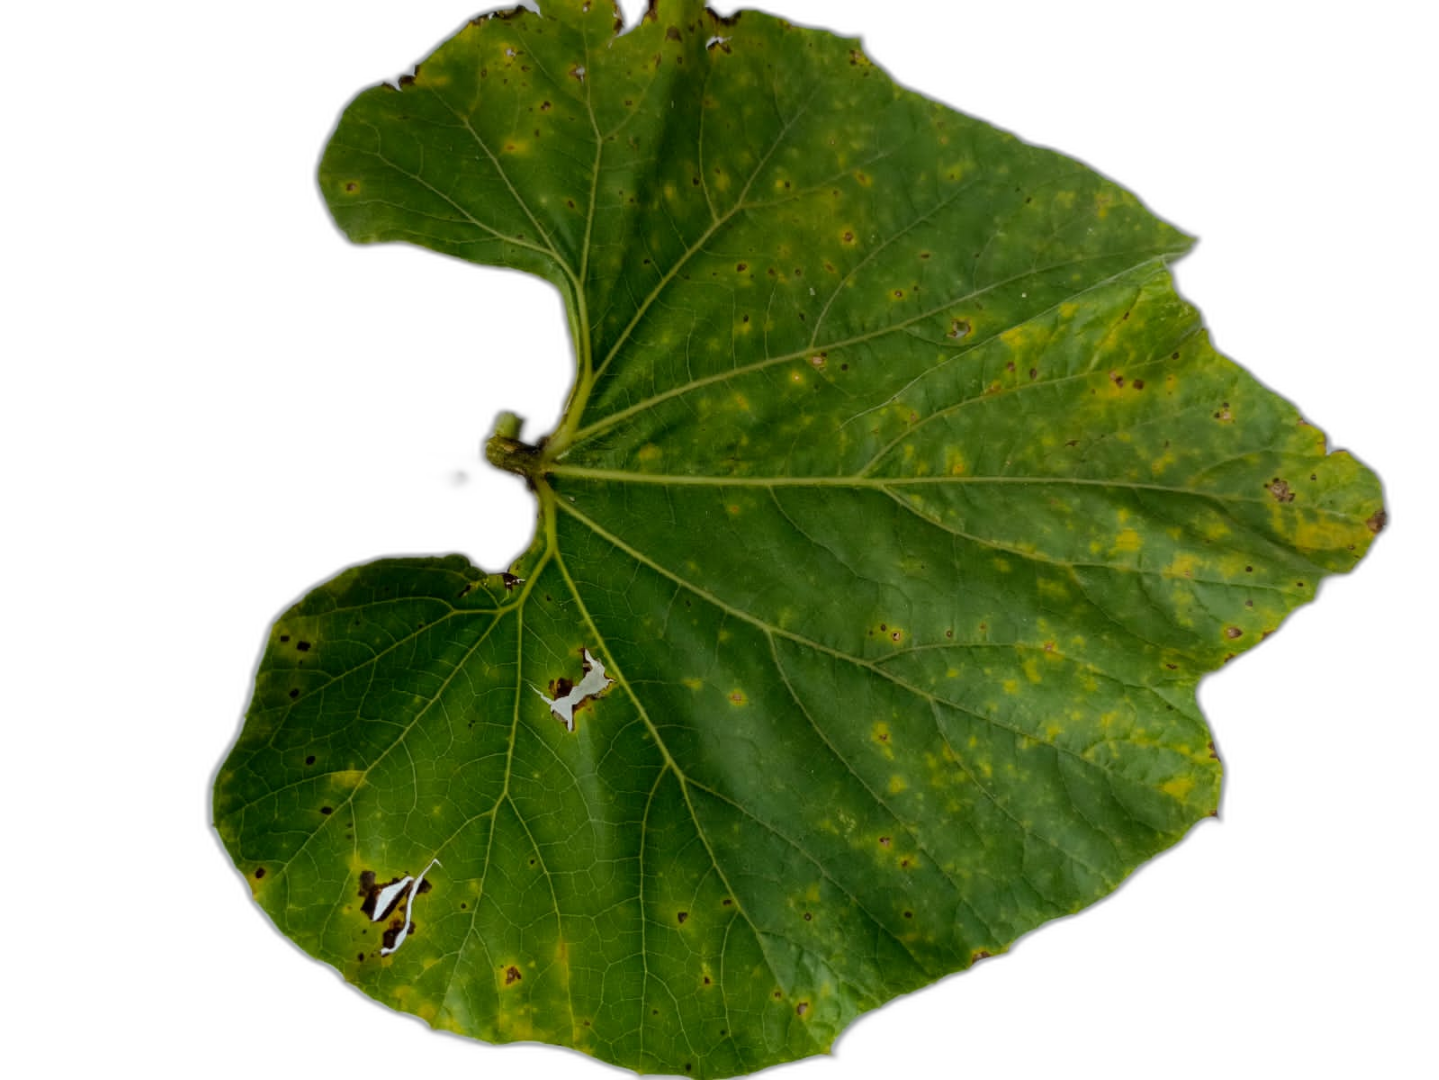
Crop: Bottle Gourd
Label: Downy_Mildew